German Armed Forces Badge of Marksmanship

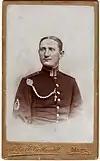
Corporal from a Prussian infantry regiment wearing a Schützenschnur in 1894

The history of the "Schützenschnur" dates back to the Eighty Years' War where Spanish troops were ordered to hang any Dutch person who carried a musket. Therefore Spanish musketeers began to carry ropes which were often carried over one shoulder.